Flor Ayala

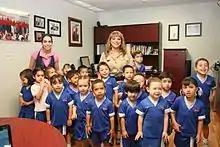
Sonora State Deputy Flor Ayala with children visiting her office

Industrial and Systems Engineer graduate from the Monterrey Institute of Technology, Campus Monterrey. Also has a master's degree in Economics and Government from Anahuac University and a Diploma in the Women's Leadership Program from Harvard University.